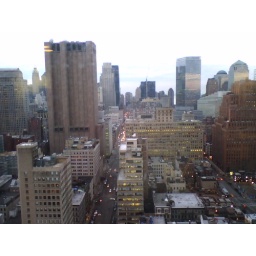
from the 22nd floor of the at&amp;amp;t building in tribeca